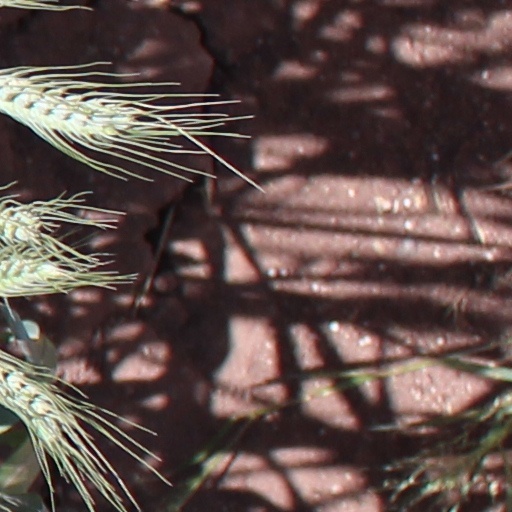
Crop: wheat